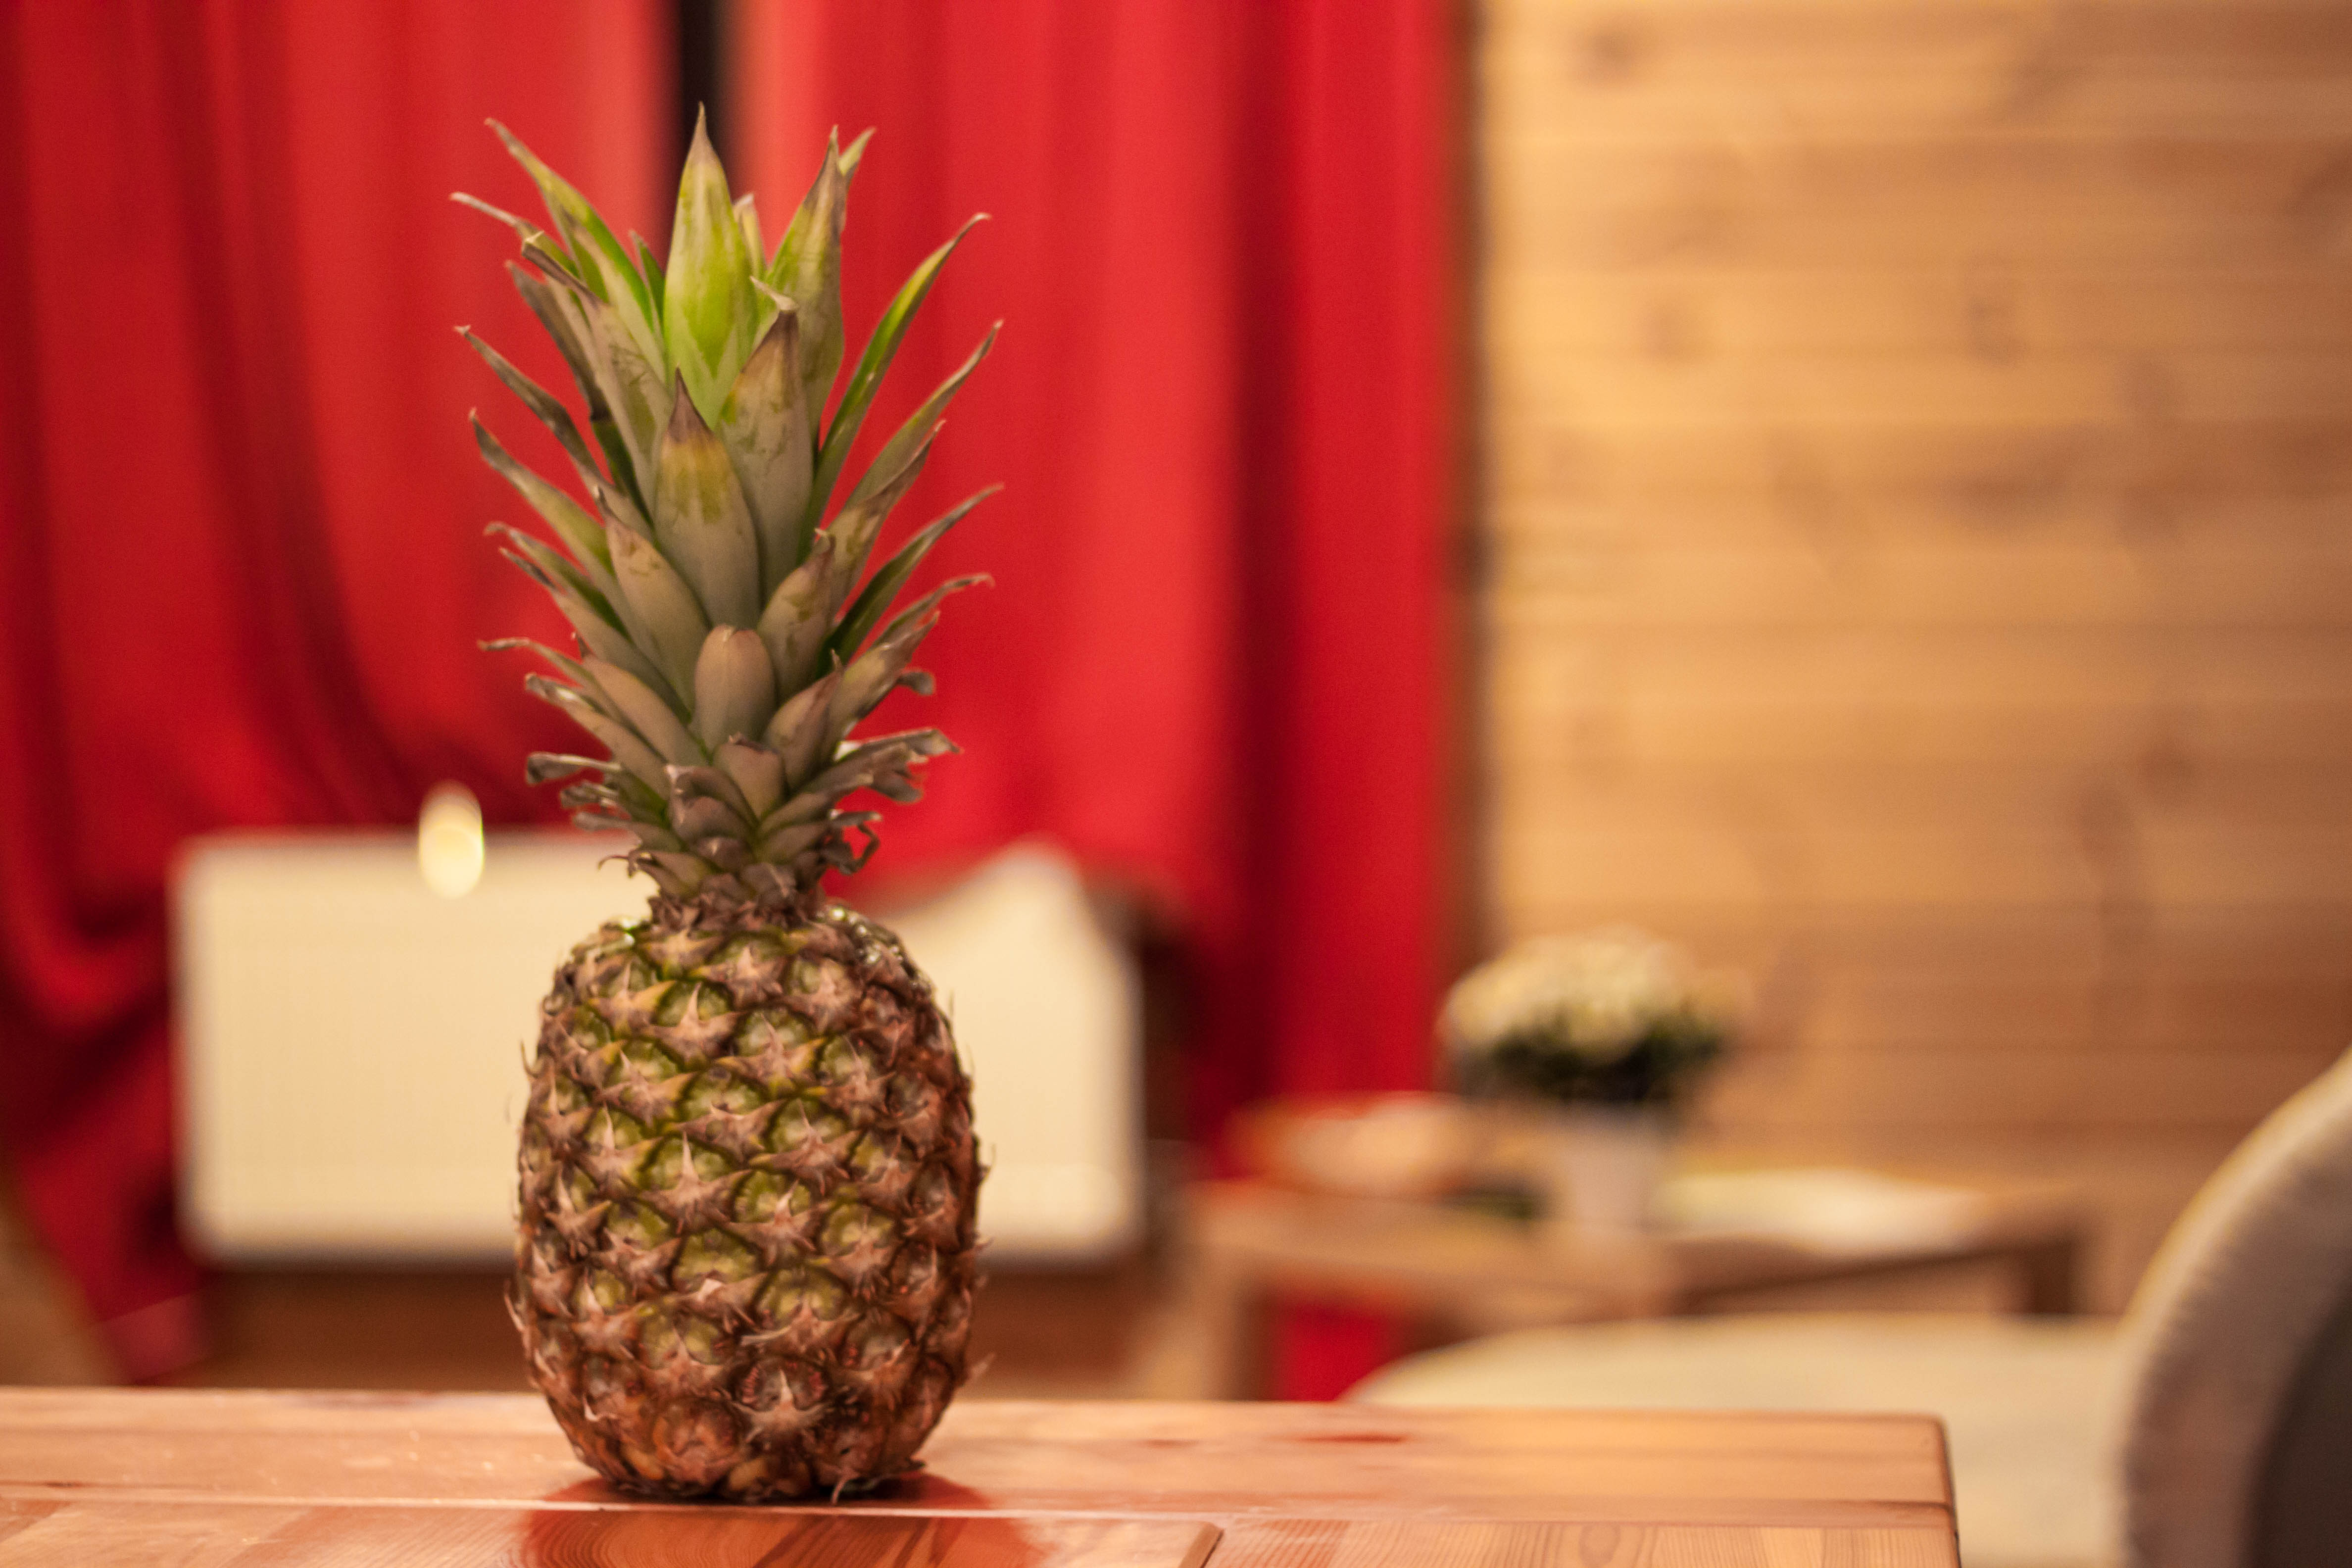
table, plant, fruit, food, red, produce, pineapple, carving, floristry, flowering plant, bromeliaceae, land plant